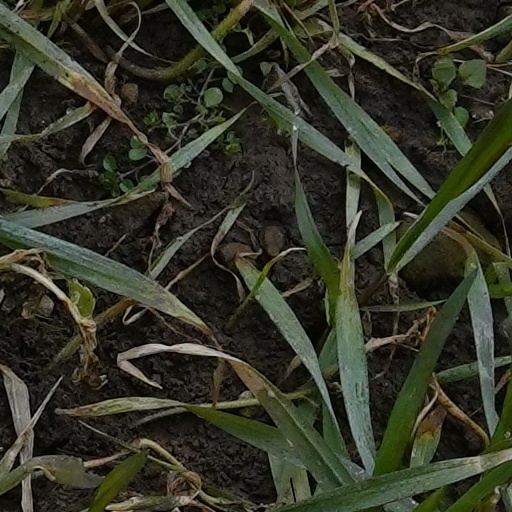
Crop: wheat